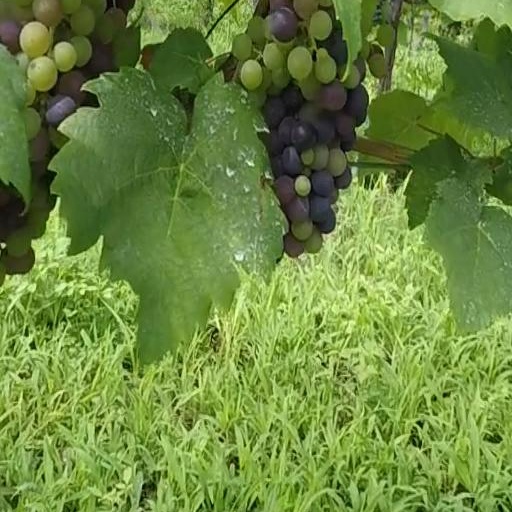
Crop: grape